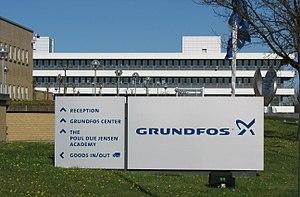
Grundfos est une entreprise danoise spécialisée dans les pompes, créée en 1945 et basée à Viborg.